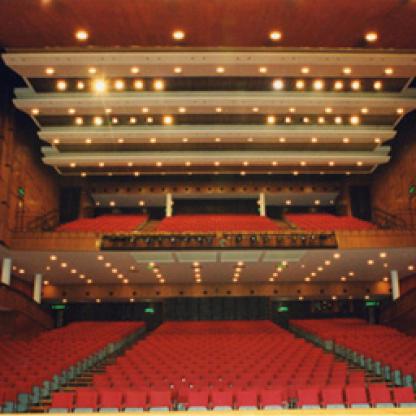
Scene: Indoor